Lalitaditya Muktapida

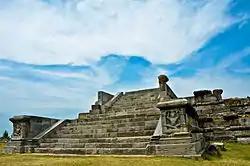
Ruins at Parihasapura

Kalhana also mentions that while Lalitaditya was away from his kingdom, his architect built a town called Lalitapura after him, but this angered Lalitaditya. One theory identifies this place with the modern Lethipora (or Latpor). Lalitaditya's wife Chakramardika is also said to have built the city of Chakrapura with 7,000 houses.